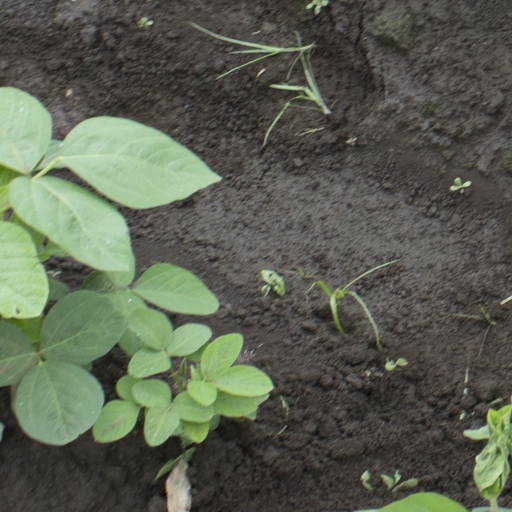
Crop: soybean